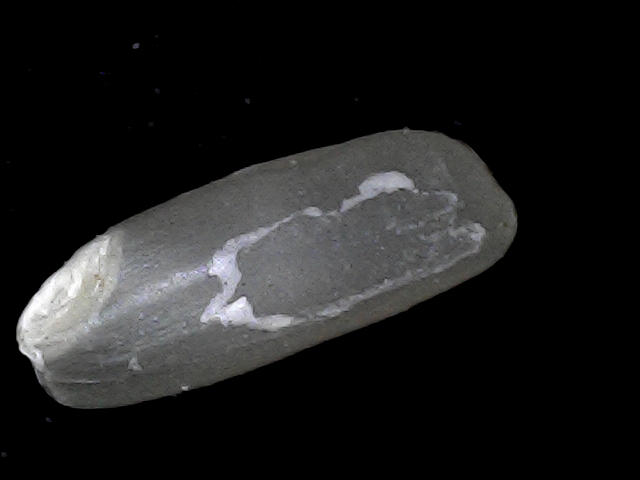
Rice variety: BD79